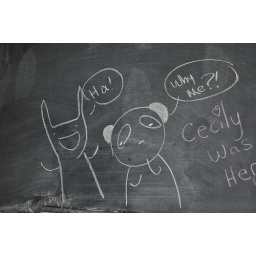
there are many bunnies and pandas in my life. i drew this on the bathroom wall at filter.